Van Baaren Museum

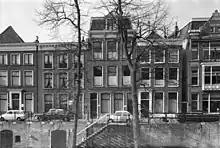
The houses seen with their canal cellars in 1976. On the far left is the Van Baaren Museum with signage (illegible).

The canal house itself where the museum resided was built in the 18th century. The Van Barens moved there in the 1950s as their collection expanded. Lambertus had made a fortune in real estate and together they purchased art according to their individual tastes. They created a foundation when they decided to found a museum in this new home for their 400 artworks. Josephina died in 1959 and her brother died in 1964. Two years later the museum opened. In 1980 the house was sold in two parts; the canal cellar was sold as a separate unit. The art is on loan to the Centraal Museum.